Ralph McQuarrie

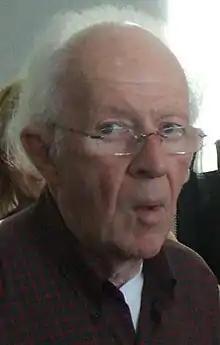
McQuarrie visiting ILM in 2008

Ralph Angus McQuarrie (June 13, 1929 – March 3, 2012) was an American concept artist who worked in film and television. His career included work on the original "Star Wars" trilogy, the original "Battlestar Galactica" television series, the film "E.T. the Extra-Terrestrial", and the film "Cocoon", for which he won an Academy Award.